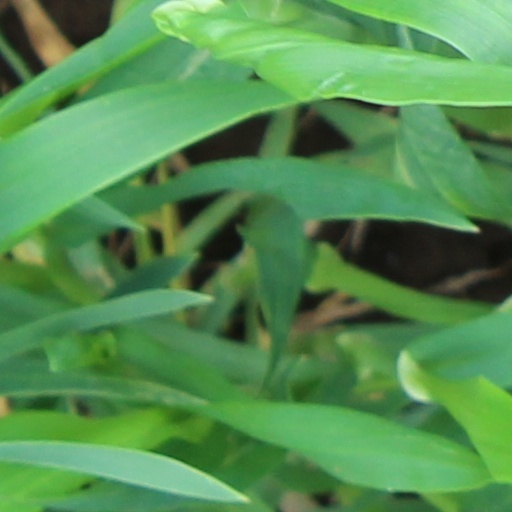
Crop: wheat